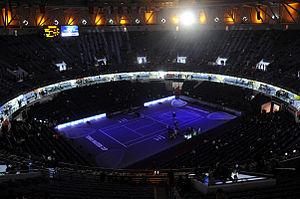
Le Masters de Shanghai est un tournoi de tennis professionnel masculin. Il fait partie de la catégorie des tournois Masters 1000 depuis 2009.